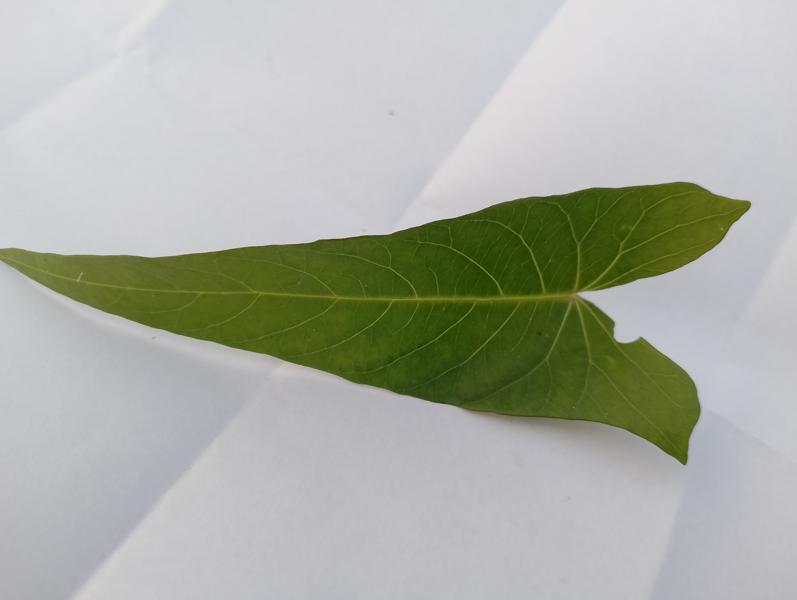
Weed species: Ipomoea aquatic